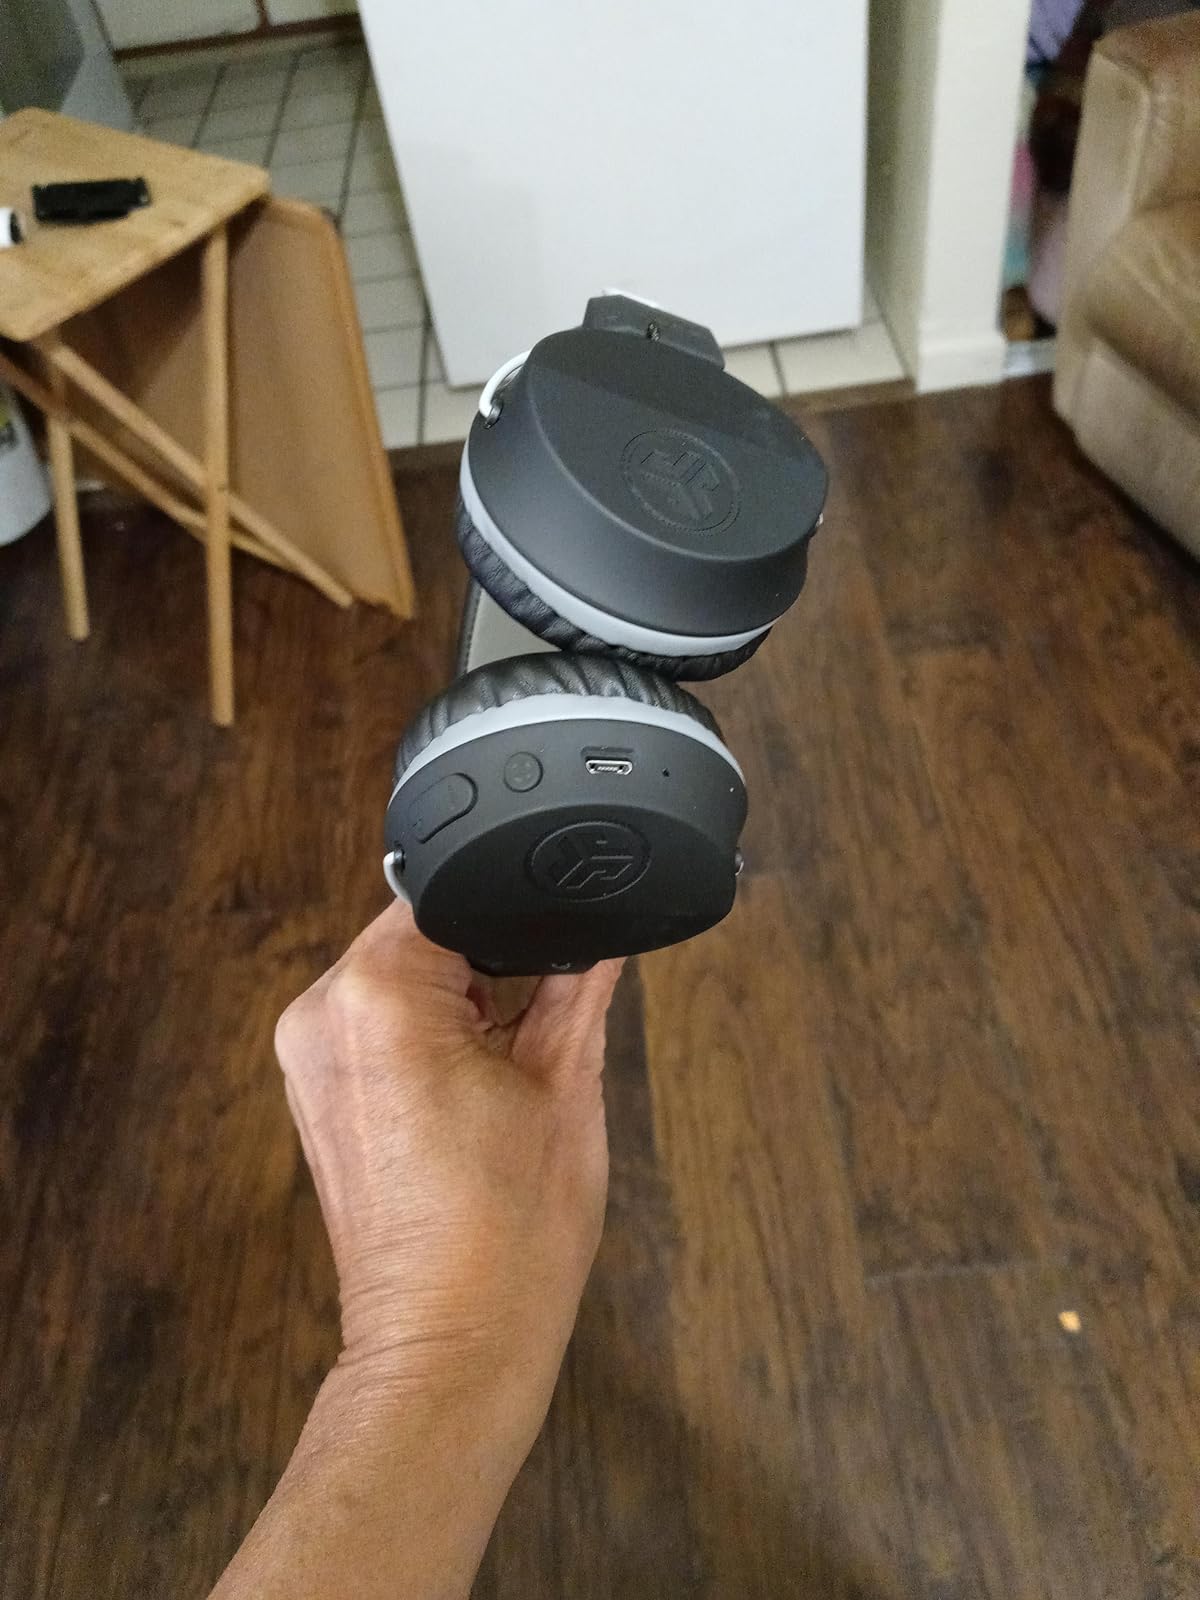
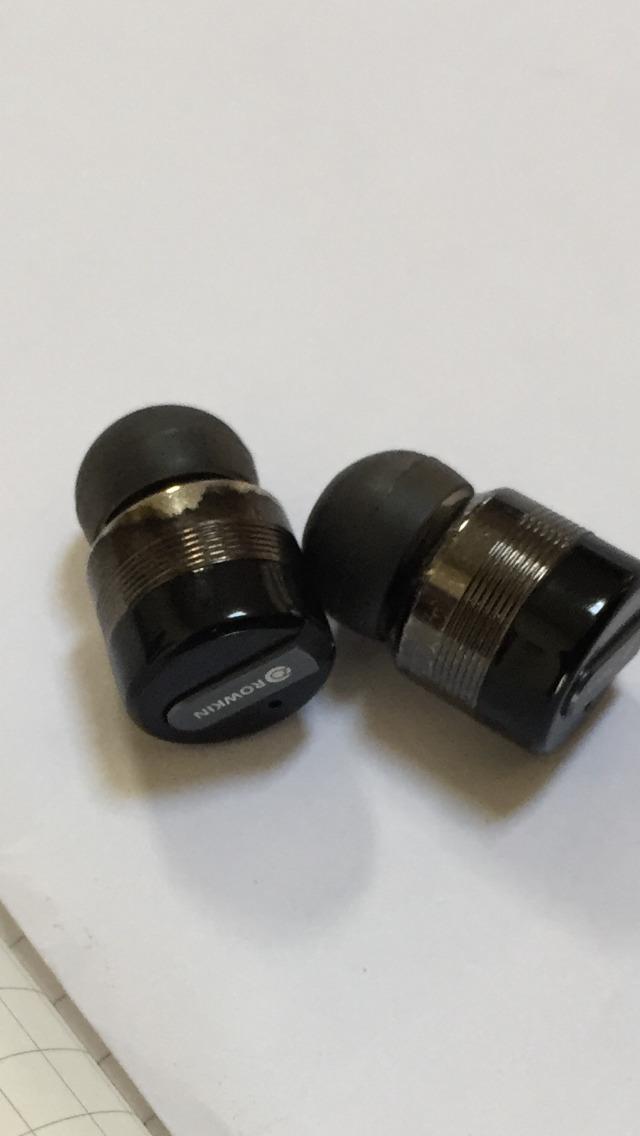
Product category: headphones
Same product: no